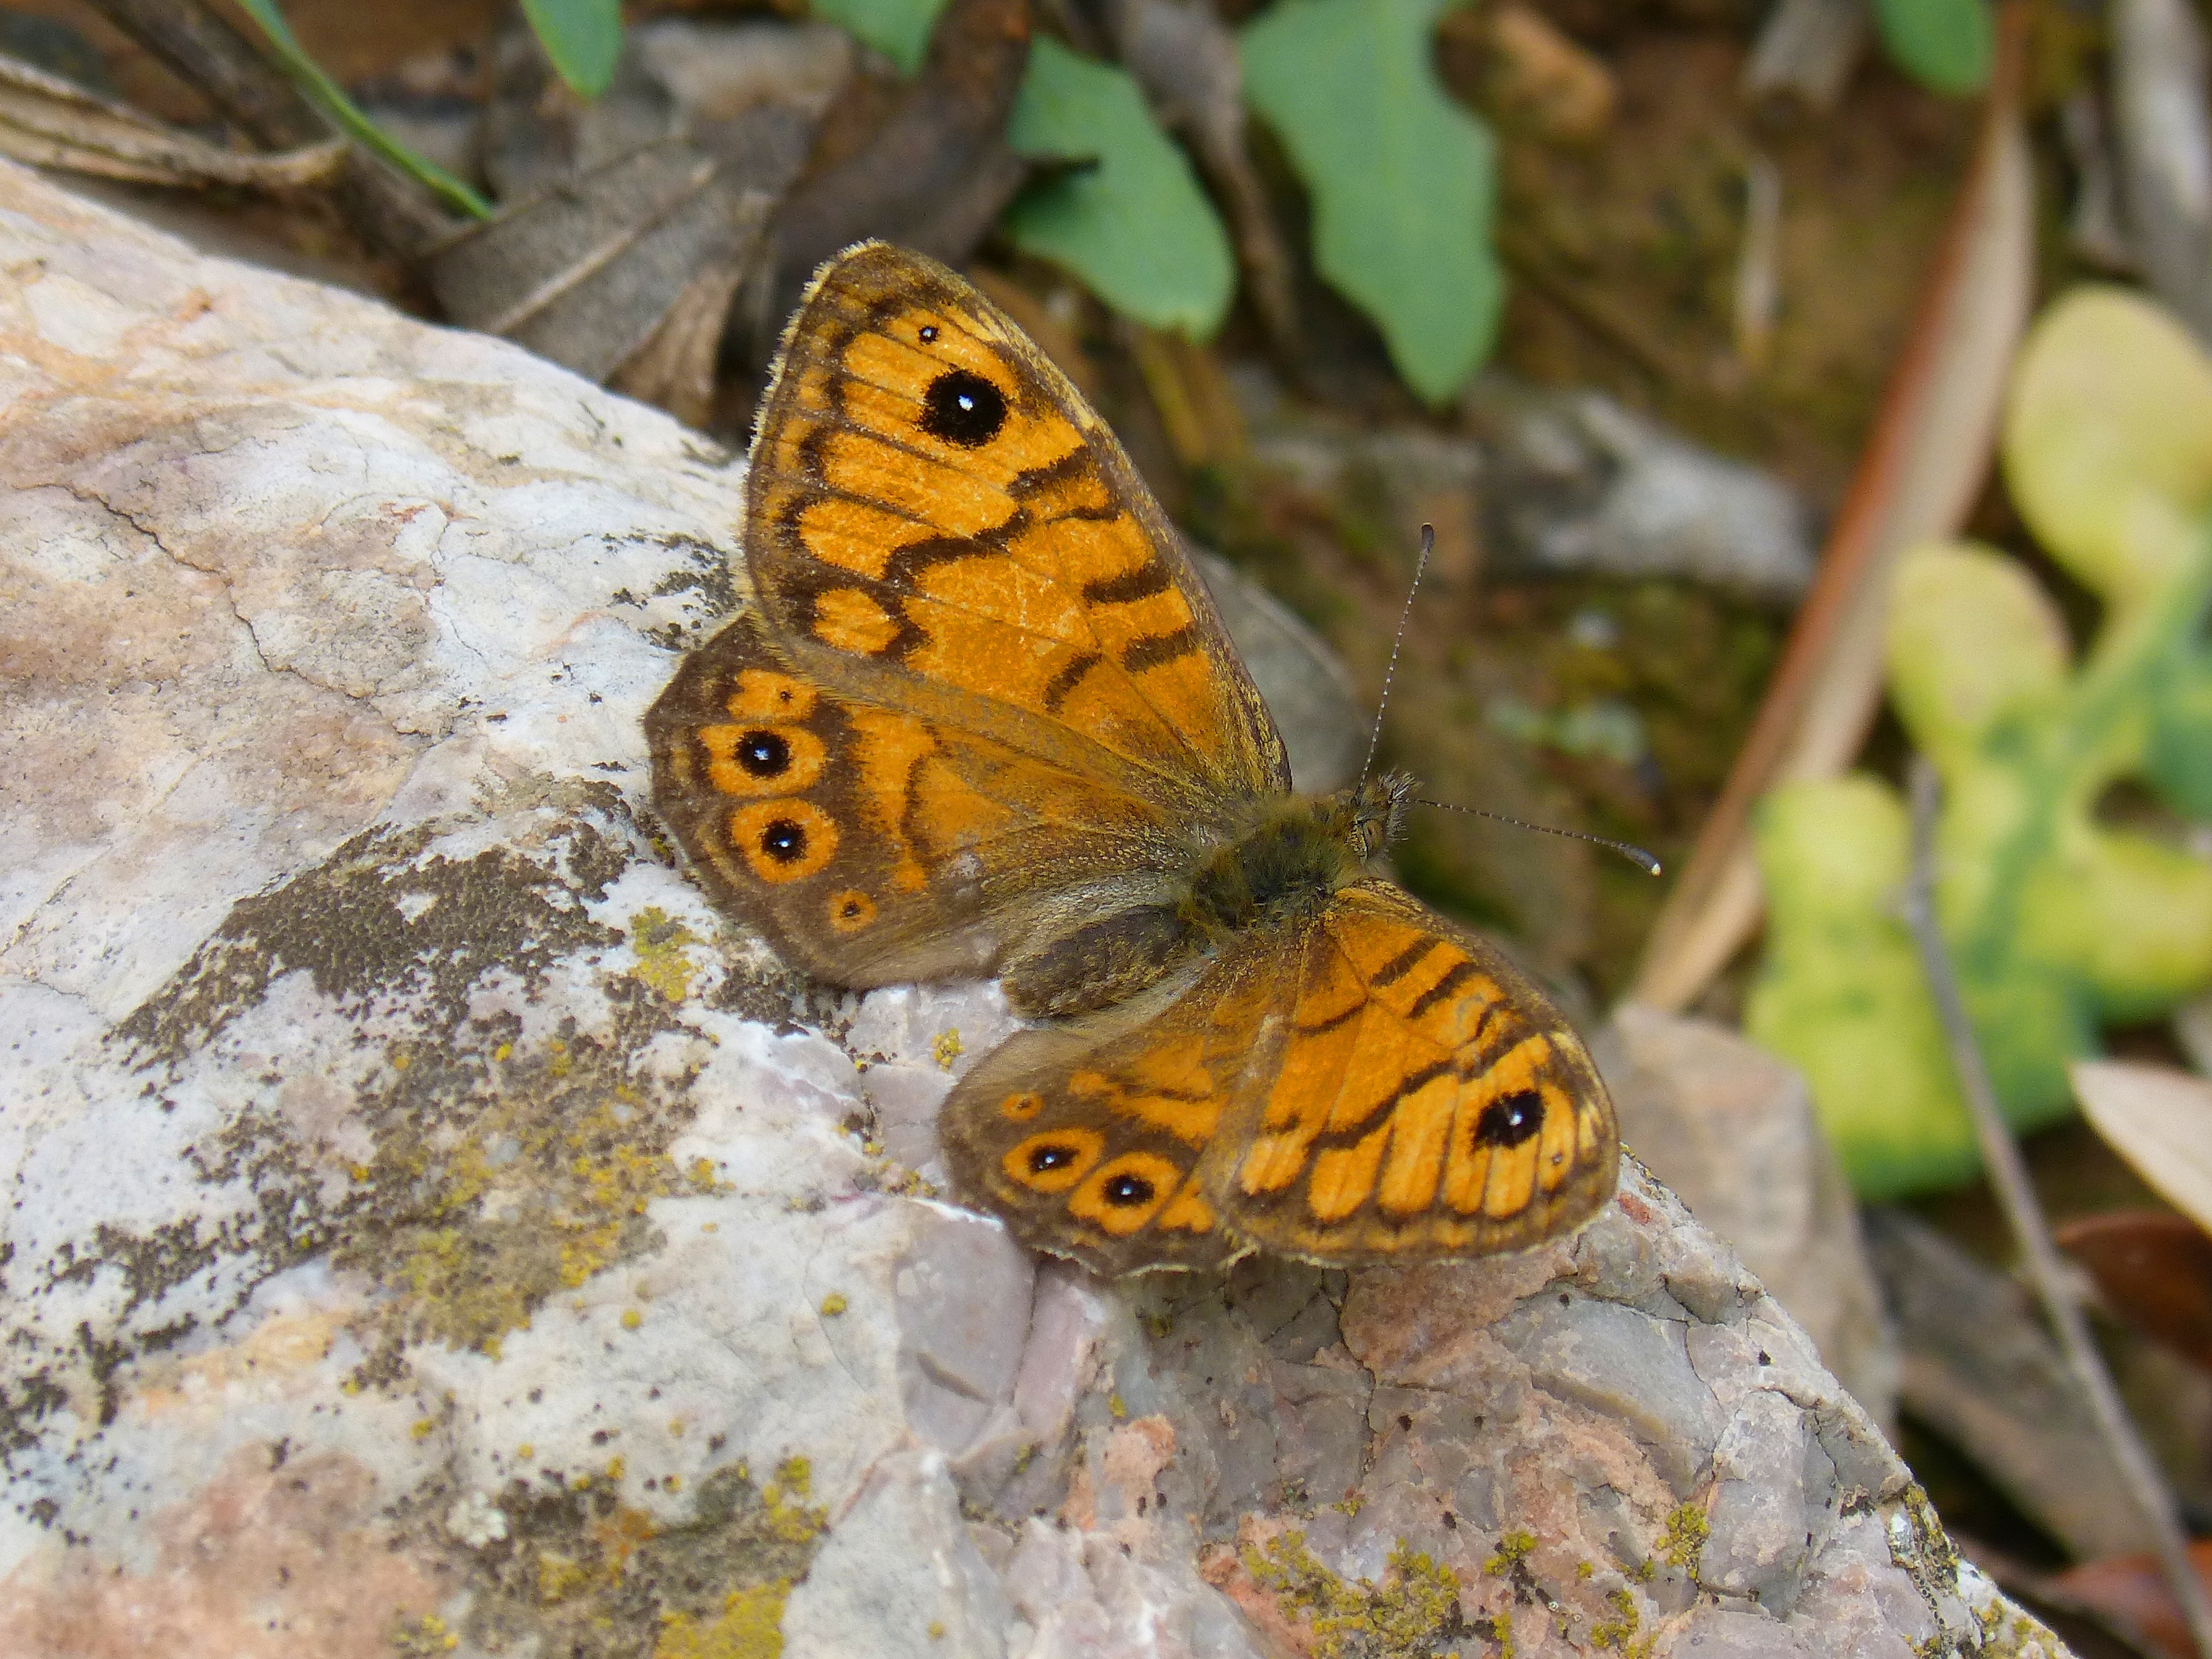
nature, leaf, flower, wildlife, insect, butterfly, yellow, fauna, invertebrate, macro photography, arthropod, orange butterfly, pollinator, lasiommata megera, butterfly saltacercas, moths and butterflies, margenera commune